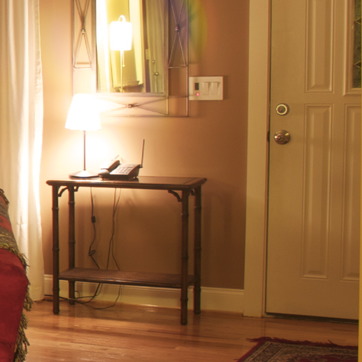
Material: wood